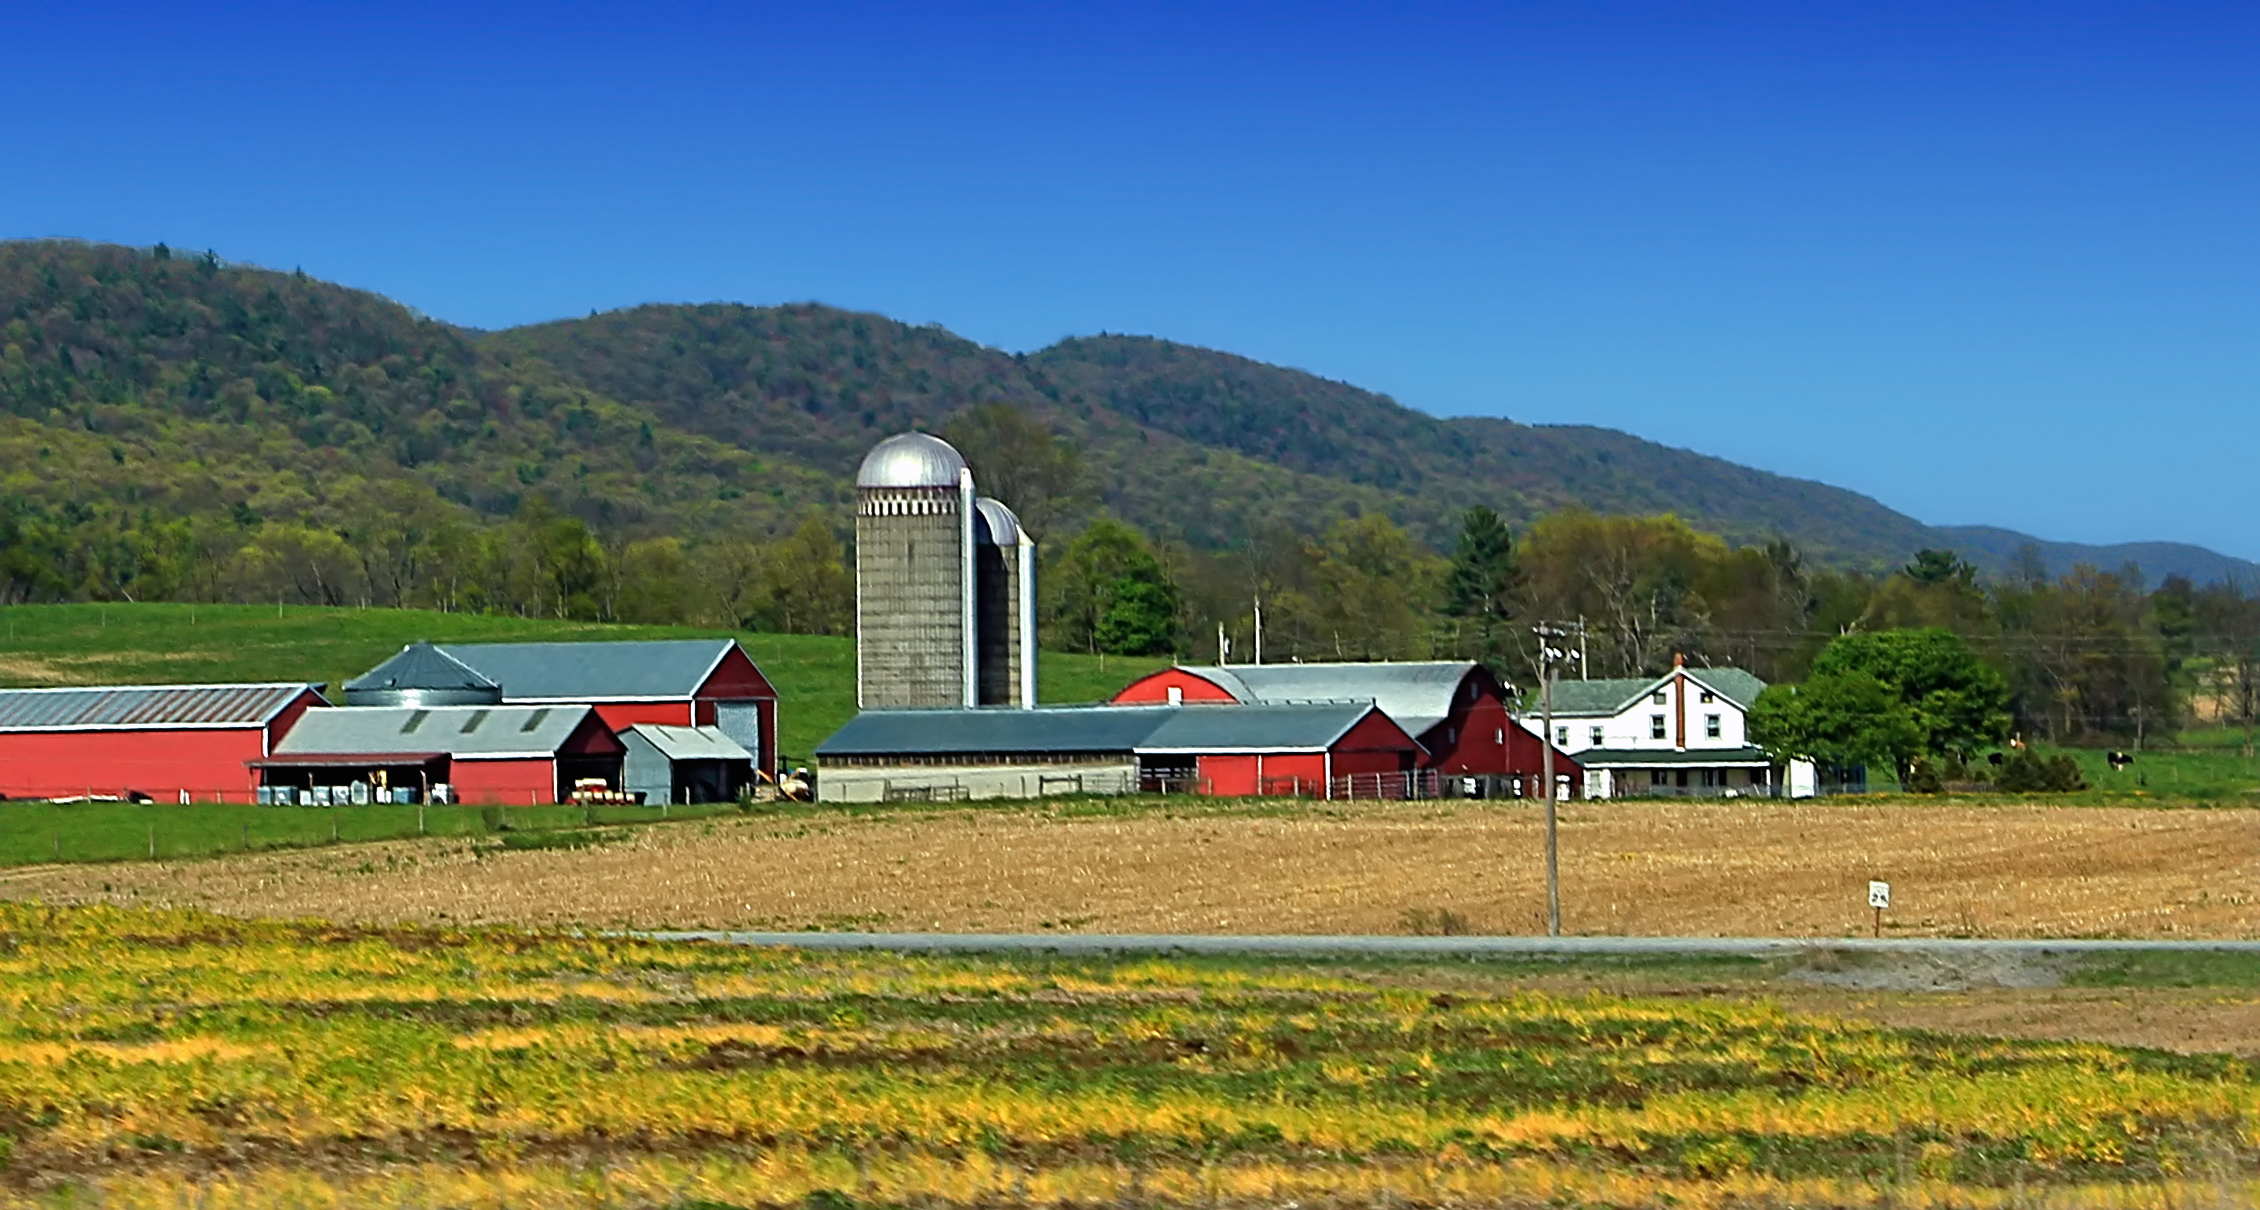
field, farm, meadow, mountain range, rural, spring, vehicle, pasture, plain, hills, creativecommons, mountains, grassland, appalachianmountains, pennsylvania, centrecounty, barns, silos, pennsvalley, brushmountain, pa45, paroute45, hainestownship, rural area, atmosphere of earth